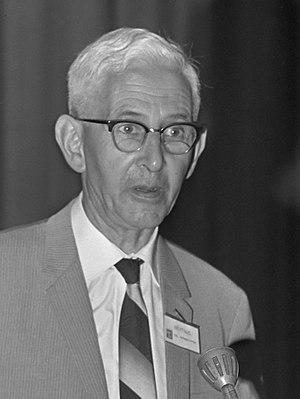
Arend Heyting est un mathématicien et logicien néerlandais. Il était un élève de Luitzen Egbertus Jan Brouwer à l'université d'Amsterdam, et a beaucoup contribué à ce que la logique intuitionniste fasse partie de la logique mathématique.